Richardis of Schwerin, Queen of Sweden

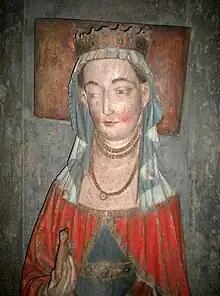
Queen Richardis as sculpted on Albert's grave

Richardis of Schwerin (1347 – April 23 or July 11, 1377) was Queen of Sweden as the consort of King Albert.